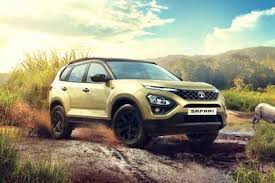
Label: noambulance